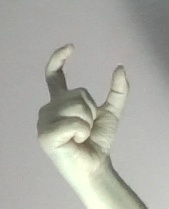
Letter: nun